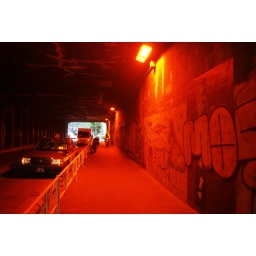
There's a railroad bridge in Aoyama. You can see those orange lights whole day.